Gravity (wrestler)

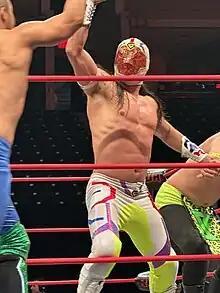
Gravity in 2023.

Gravity (born August 8, 1997) is a Mexican luchador enmascarado (masked professional wrestler). He is working for the American promotion All Elite Wrestling (AEW) and its sister promotion Ring of Honor (ROH). He has worked for Mexican promotion Lucha Libre AAA Worldwide. His older brother Bandido and his cousins Magia Blanca and Myzteziz Jr. are also luchadores.